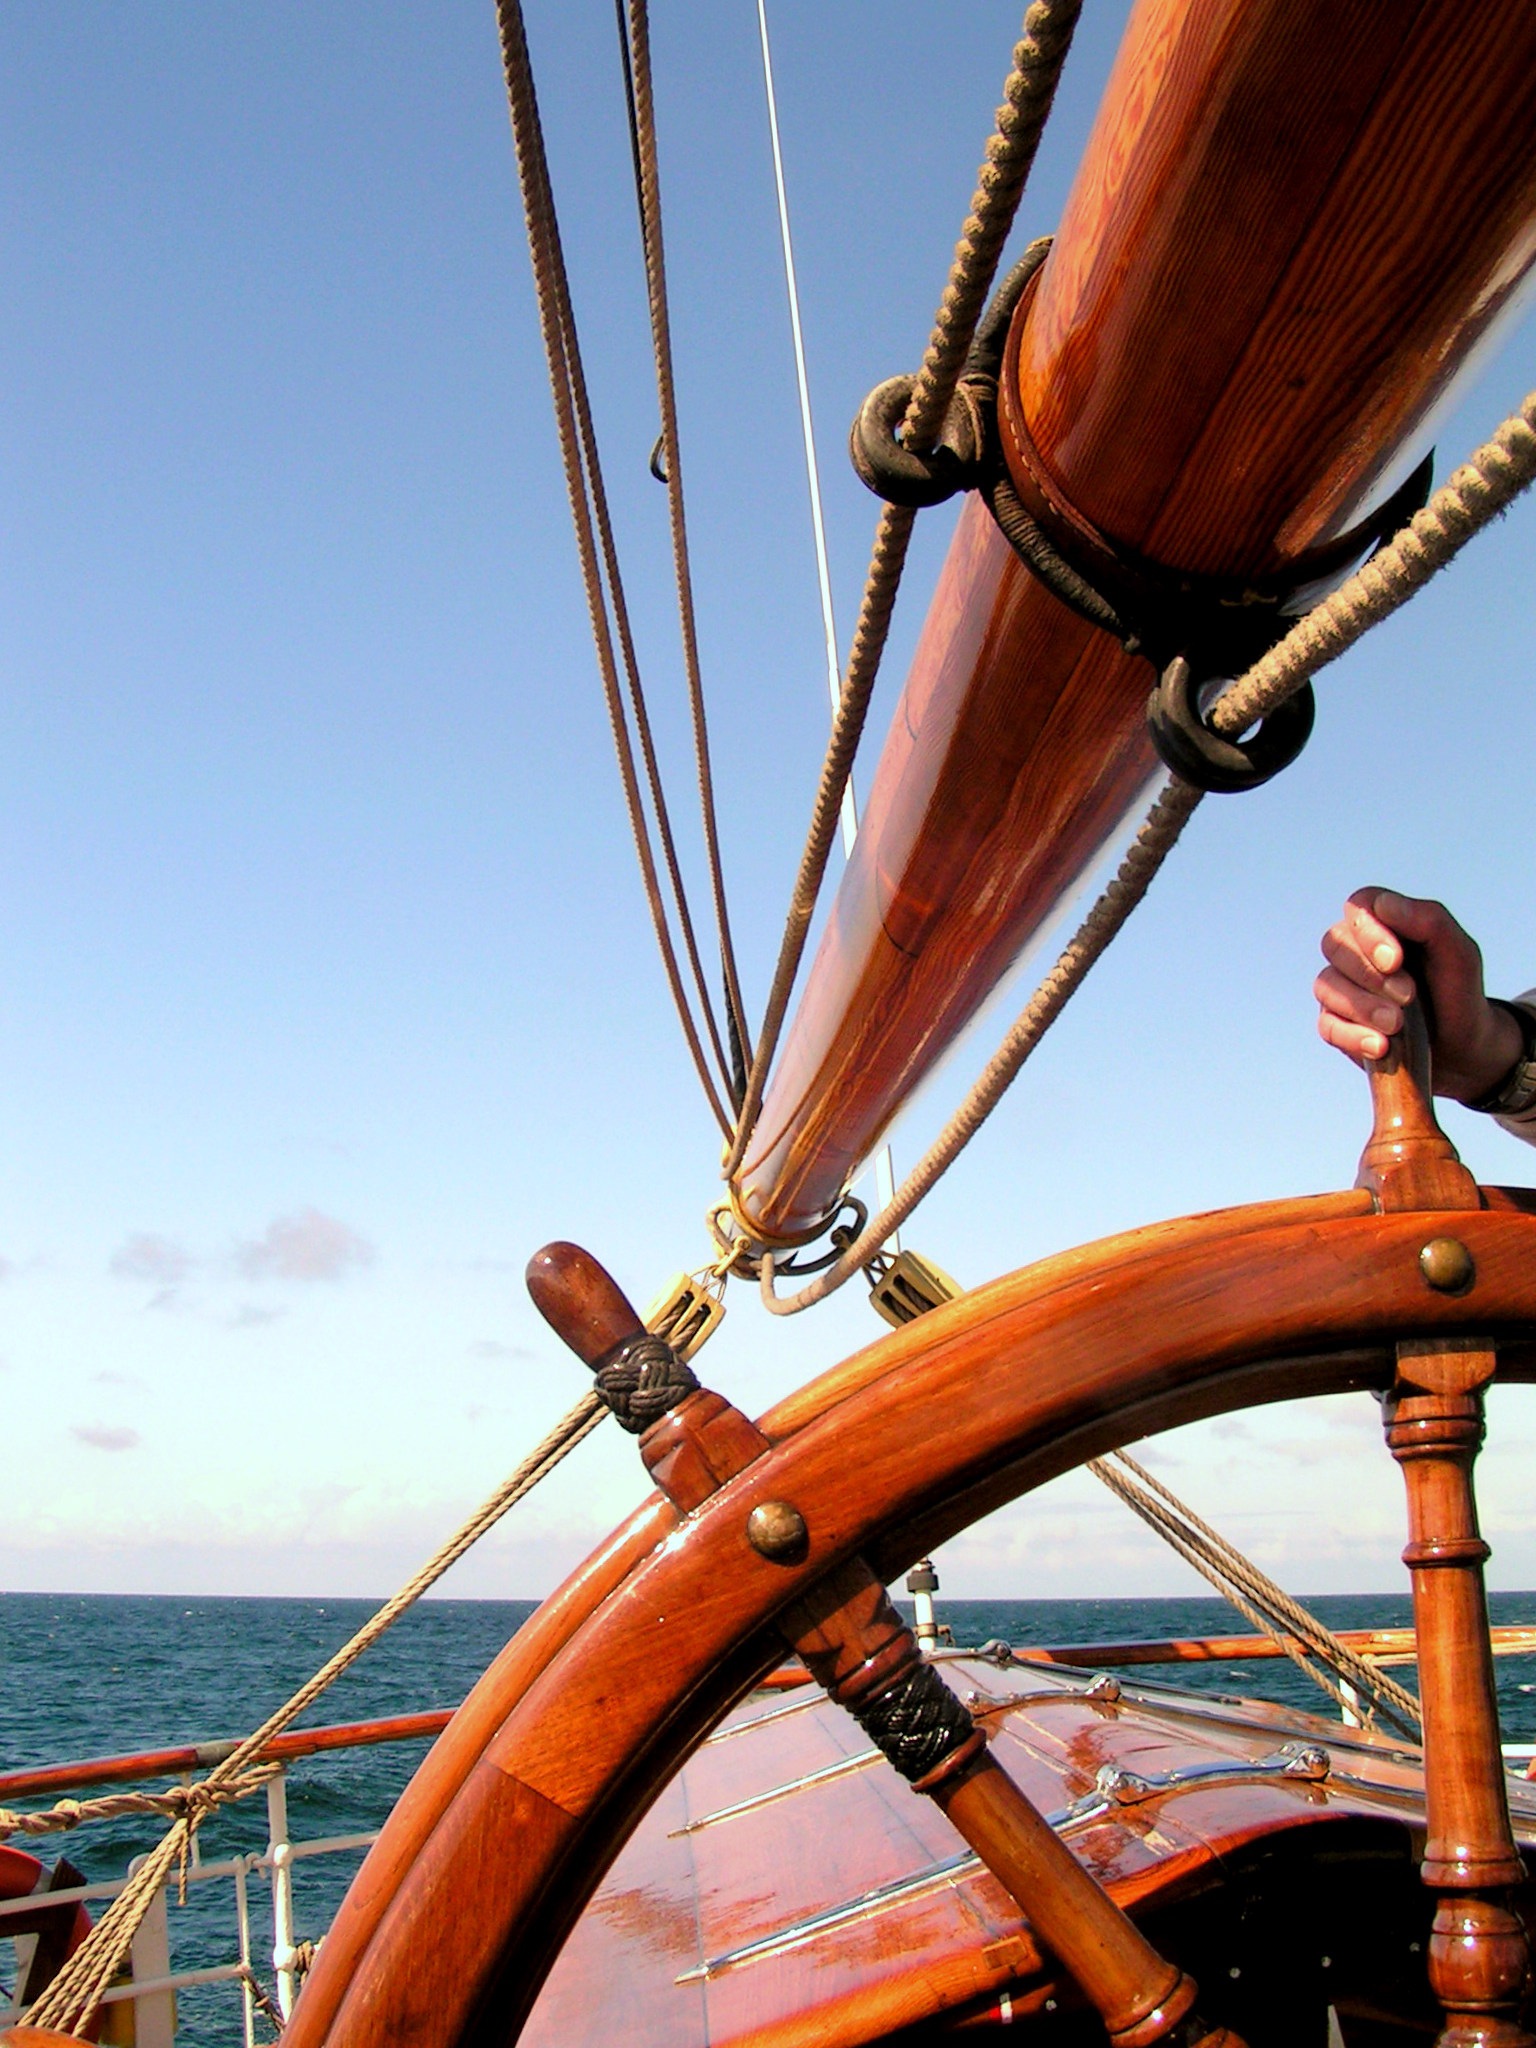
sea, boat, ship, vehicle, mast, steering wheel, sports equipment, helm, sailing vessel, historically, sailing boat, s rlandet, ship rudder